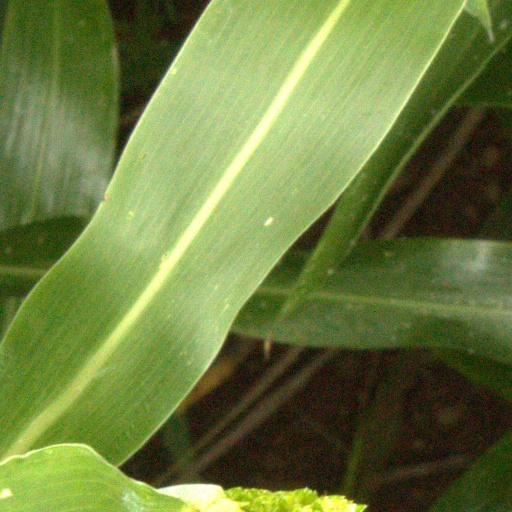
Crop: sorghum